Bowl (smoking)

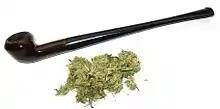
Marijuana with pipe

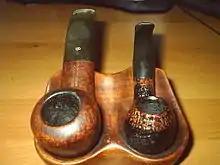
Two well-used tobacco pipes with different sized bowls. A narrow bowl permits low-temperature operation and more nutrient vapor reception.

A bowl, when referred to in pipe smoking, is the part of a smoking pipe or bong that is used to hold tobacco, cannabis, or other substances.